Globe Roundabout

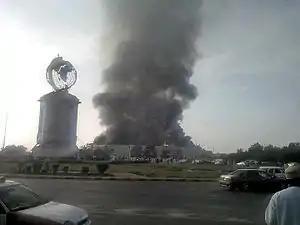
The Globe Roundabout during the Lulu Hypermarket burning as part of the 2011 Omani protests.

Globe Roundabout (or Sohar Roundabout) was an iconic roundabout in the Sultanate of Oman, located in the industrial city of Sohar. The roundabout was the centre of 2011 Omani protests.